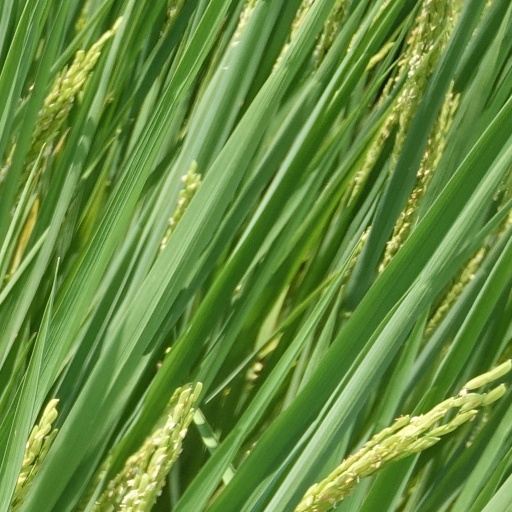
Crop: rice